Mother's Choice (Hong Kong)

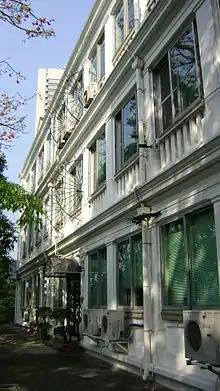
The central administration office at Kennedy Road also serves as a residential hostel for teenage girls during their pregnancy.

Their services include a hotline, counselling, and a hostel for those who need a place to stay during pregnancy. Community education is also critical to their mission—they deliver sex education and related knowledge and information to young people, teachers, and parents in the form of school talks, workshops, and their bilingual website.